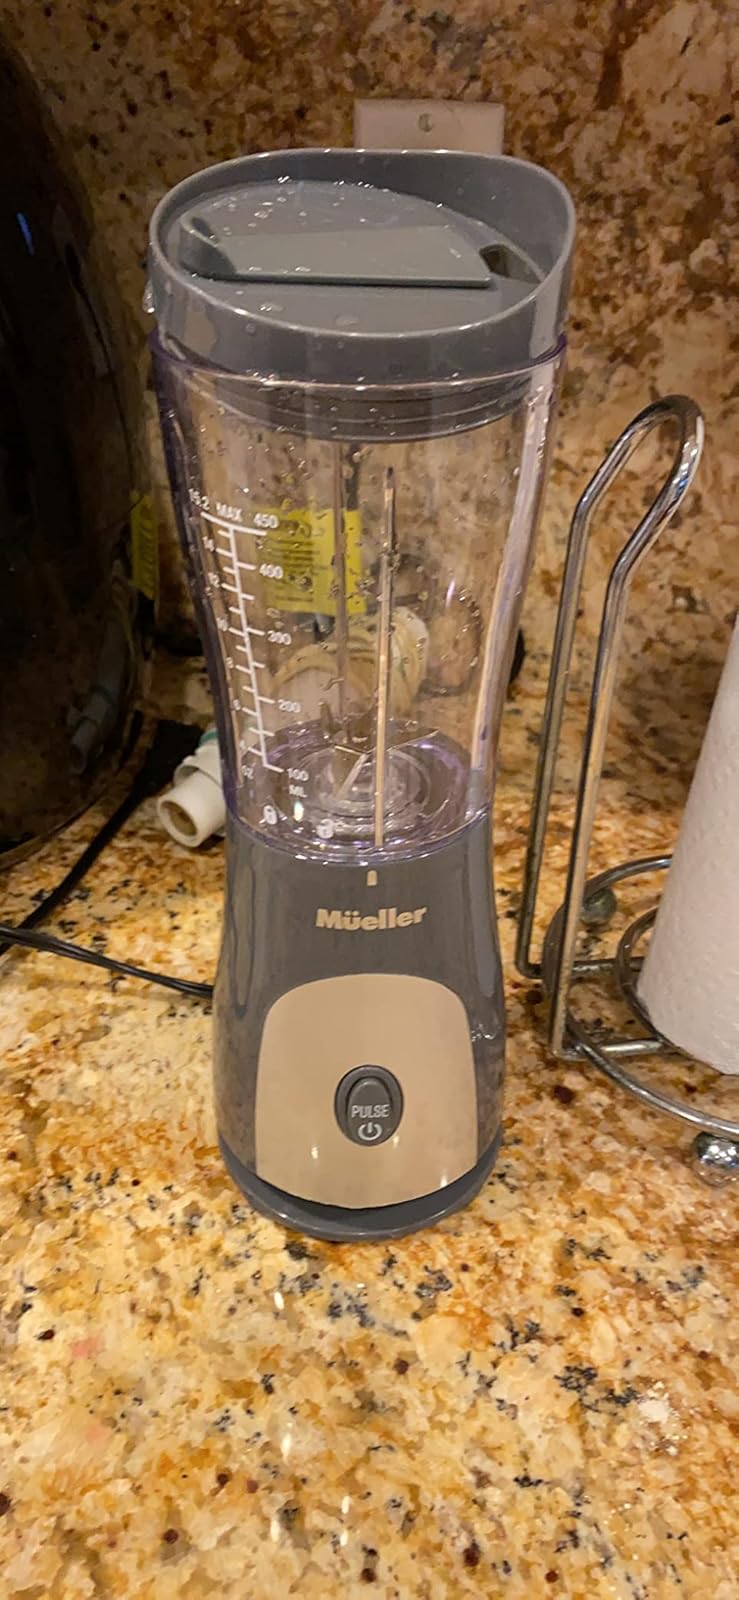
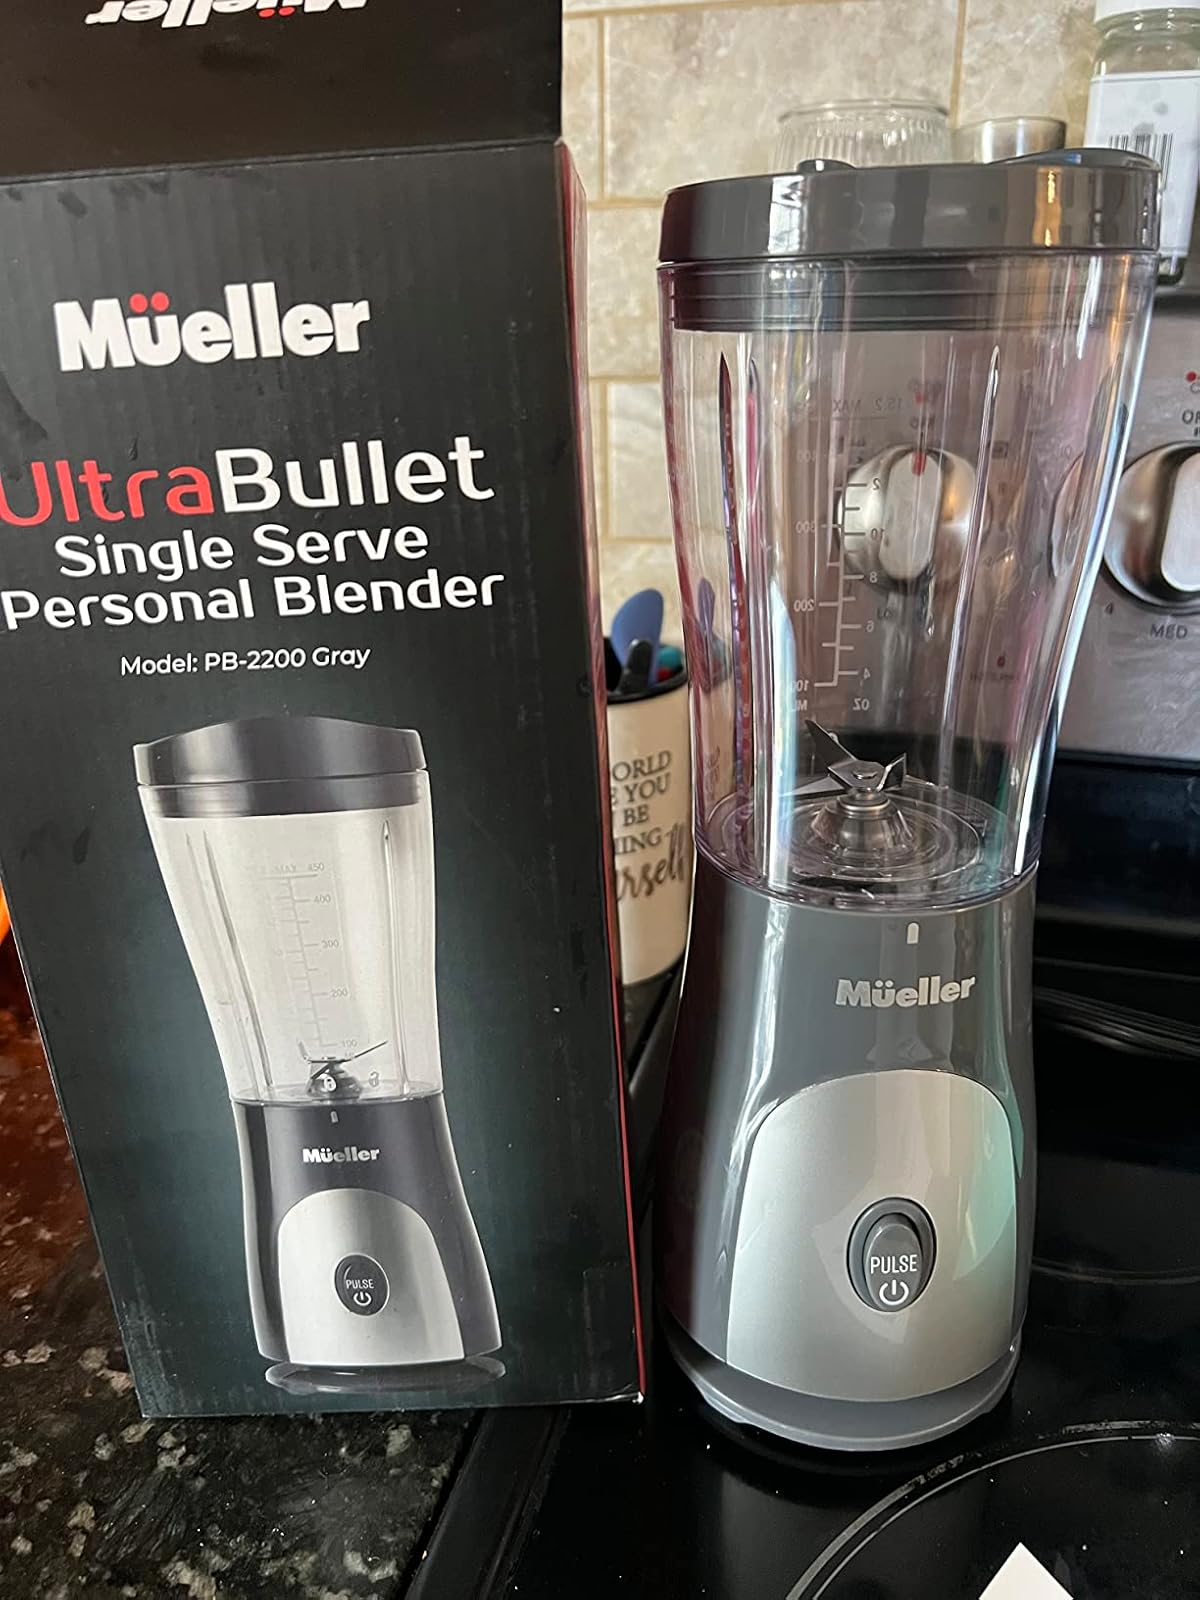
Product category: items_blender
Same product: yes